Ora Banda, Western Australia

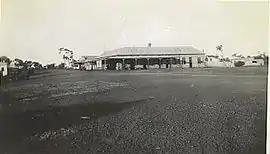
The Ora Banda Hotel

Ora Banda is a townsite and locality in the Eastern Goldfields of Western Australia located north-west of Kalgoorlie. The town name is Spanish meaning "band of gold". It includes several operational mines and at the 2016 Australian census had a population of eight people.